Carlo M. Cipolla

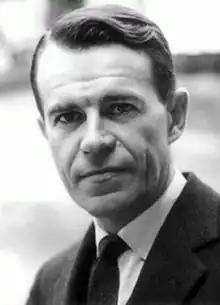

Carlo M. Cipolla (15 August 1922 – 5 September 2000) was an Italian economic historian. He was a member of both the American Academy of Arts and Sciences and the American Philosophical Society.